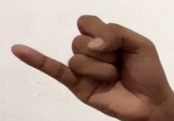
ASL sign: J